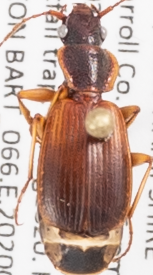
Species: Cymindis cribricollis
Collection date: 2020-08-19
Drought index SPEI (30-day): -1.546
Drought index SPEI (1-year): -0.05
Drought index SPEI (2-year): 0.54